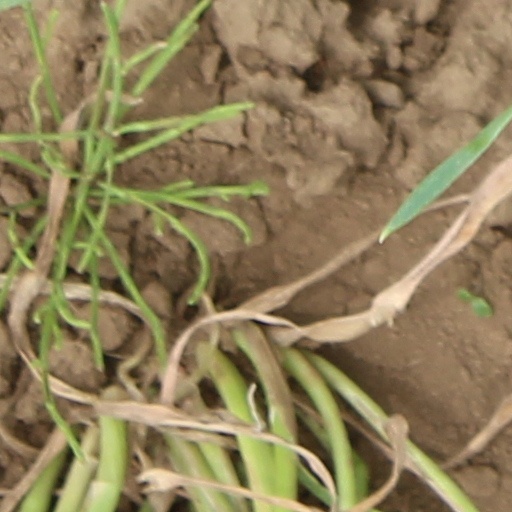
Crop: wheat